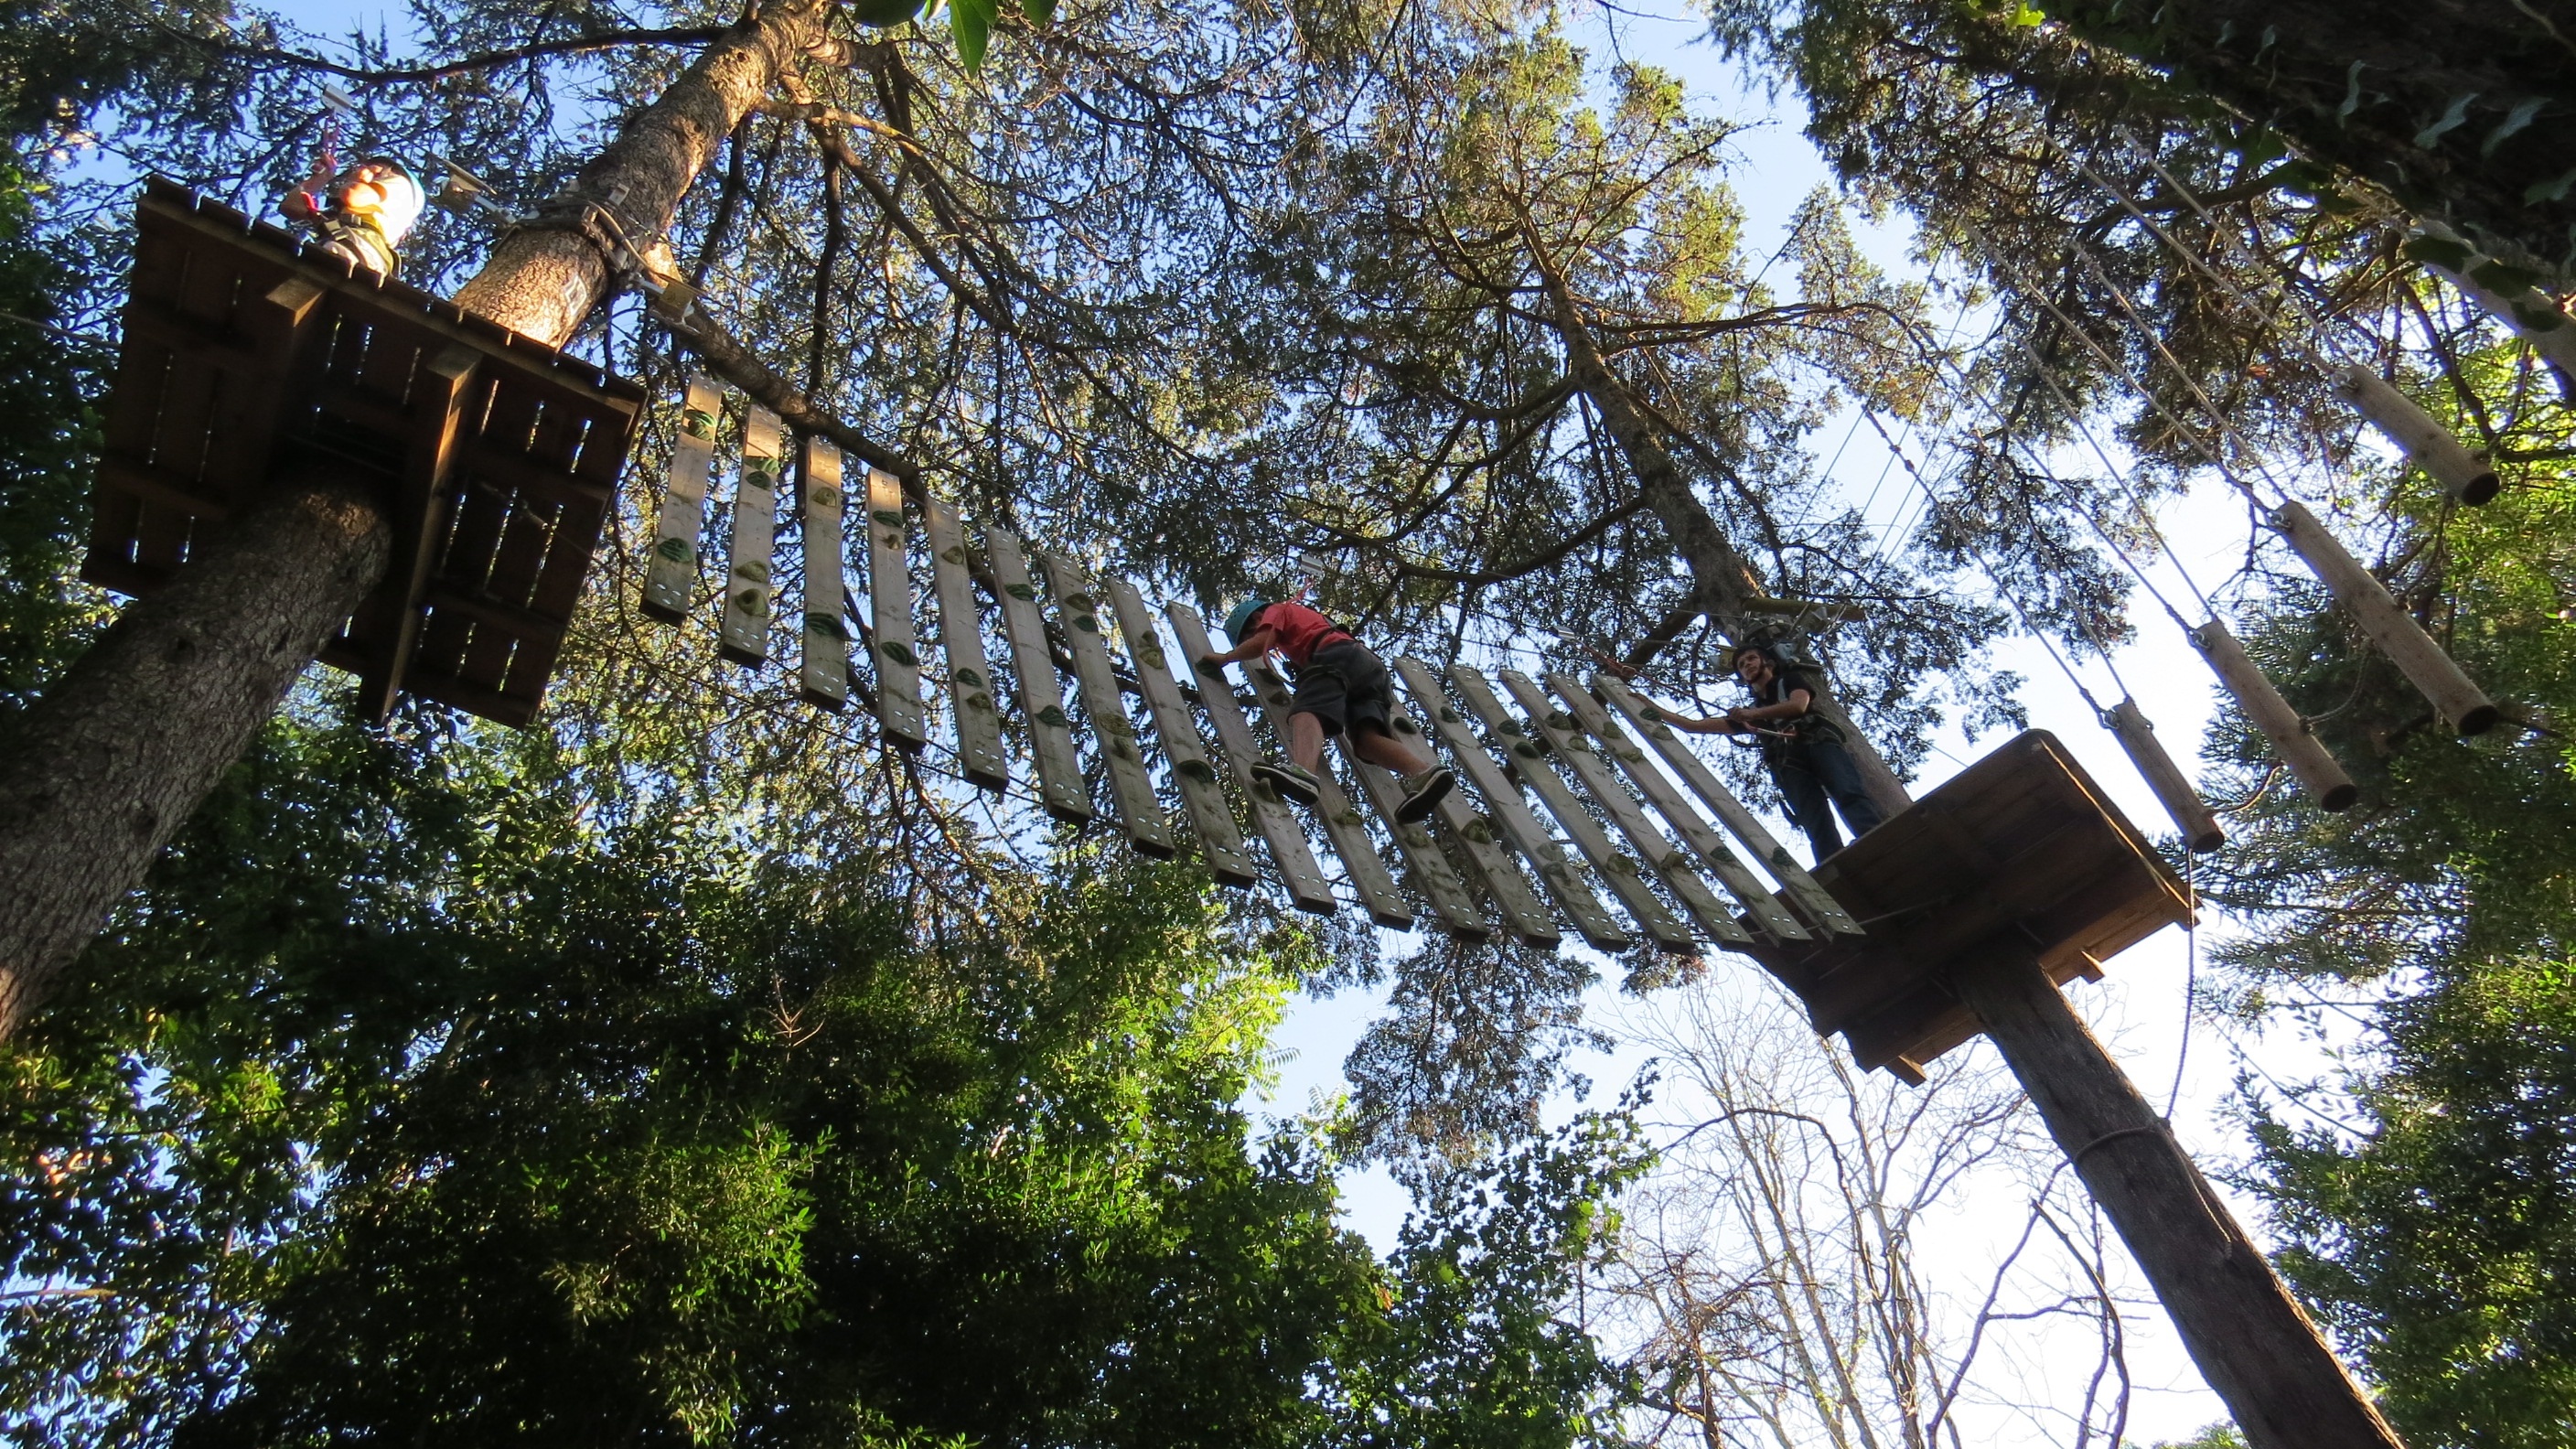
tree, nature, forest, plant, flower, adventure, autumn, courage, shrine, heights, woody plant, canopy tours